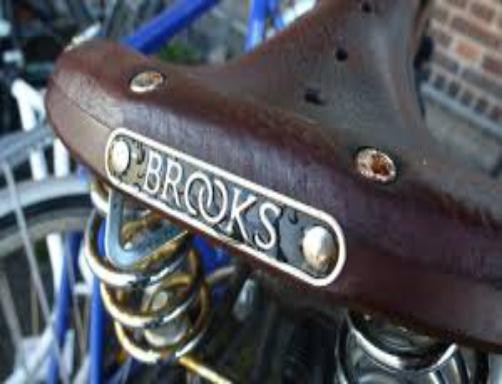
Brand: Brooks Saddle
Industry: Transportation